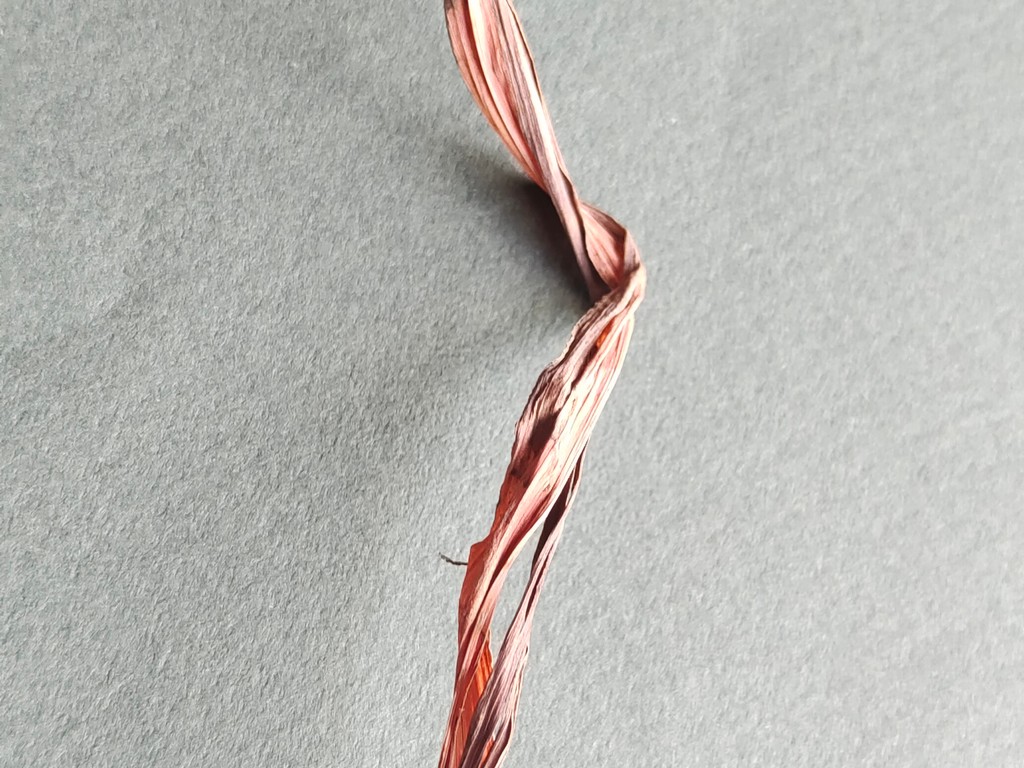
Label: Dried